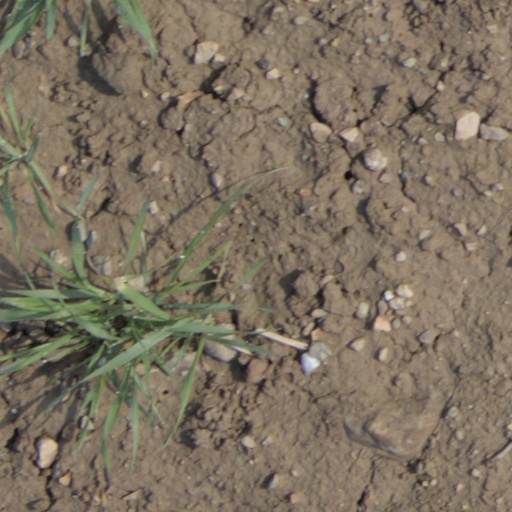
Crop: wheat